Ben Nevis

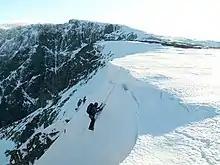
An ice-climber exiting Number Five Gully (450m I). Tower Gap can be discerned in the background.

Many seminal lines were recorded before the First World War by pioneering Scottish climbers like J. N. Collie, Willie Naismith, Harold Raeburn, and William and Jane Inglis Clark. Other classic routes were put up by G. Graham Macphee, Dr James H. B. Bell and others between the Wars; these include Bell's "Long Climb", at reputedly the longest sustained climb on the British mainland. In summer 1943 conscientious objector Brian Kellett made a phenomenal seventy-four repeat climbs and seventeen first ascents including fourteen solos, returning in 1944 to add fifteen more new lines, eleven solo, including his eponymous HVS on Gardyloo buttress. Much more recently, an extreme and as yet ungraded climb on Echo Wall was completed by Dave MacLeod in 2008 after two years of preparation.